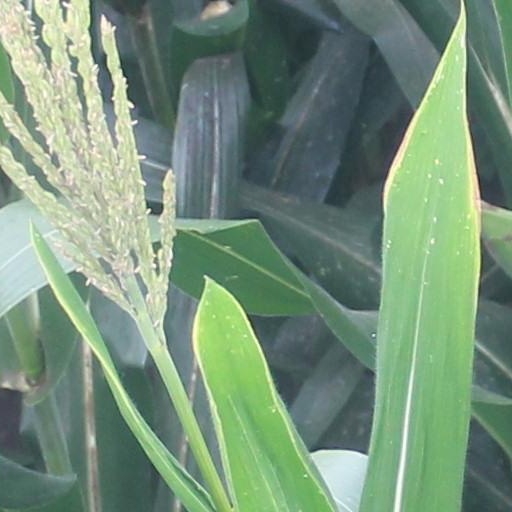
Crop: maize; corn